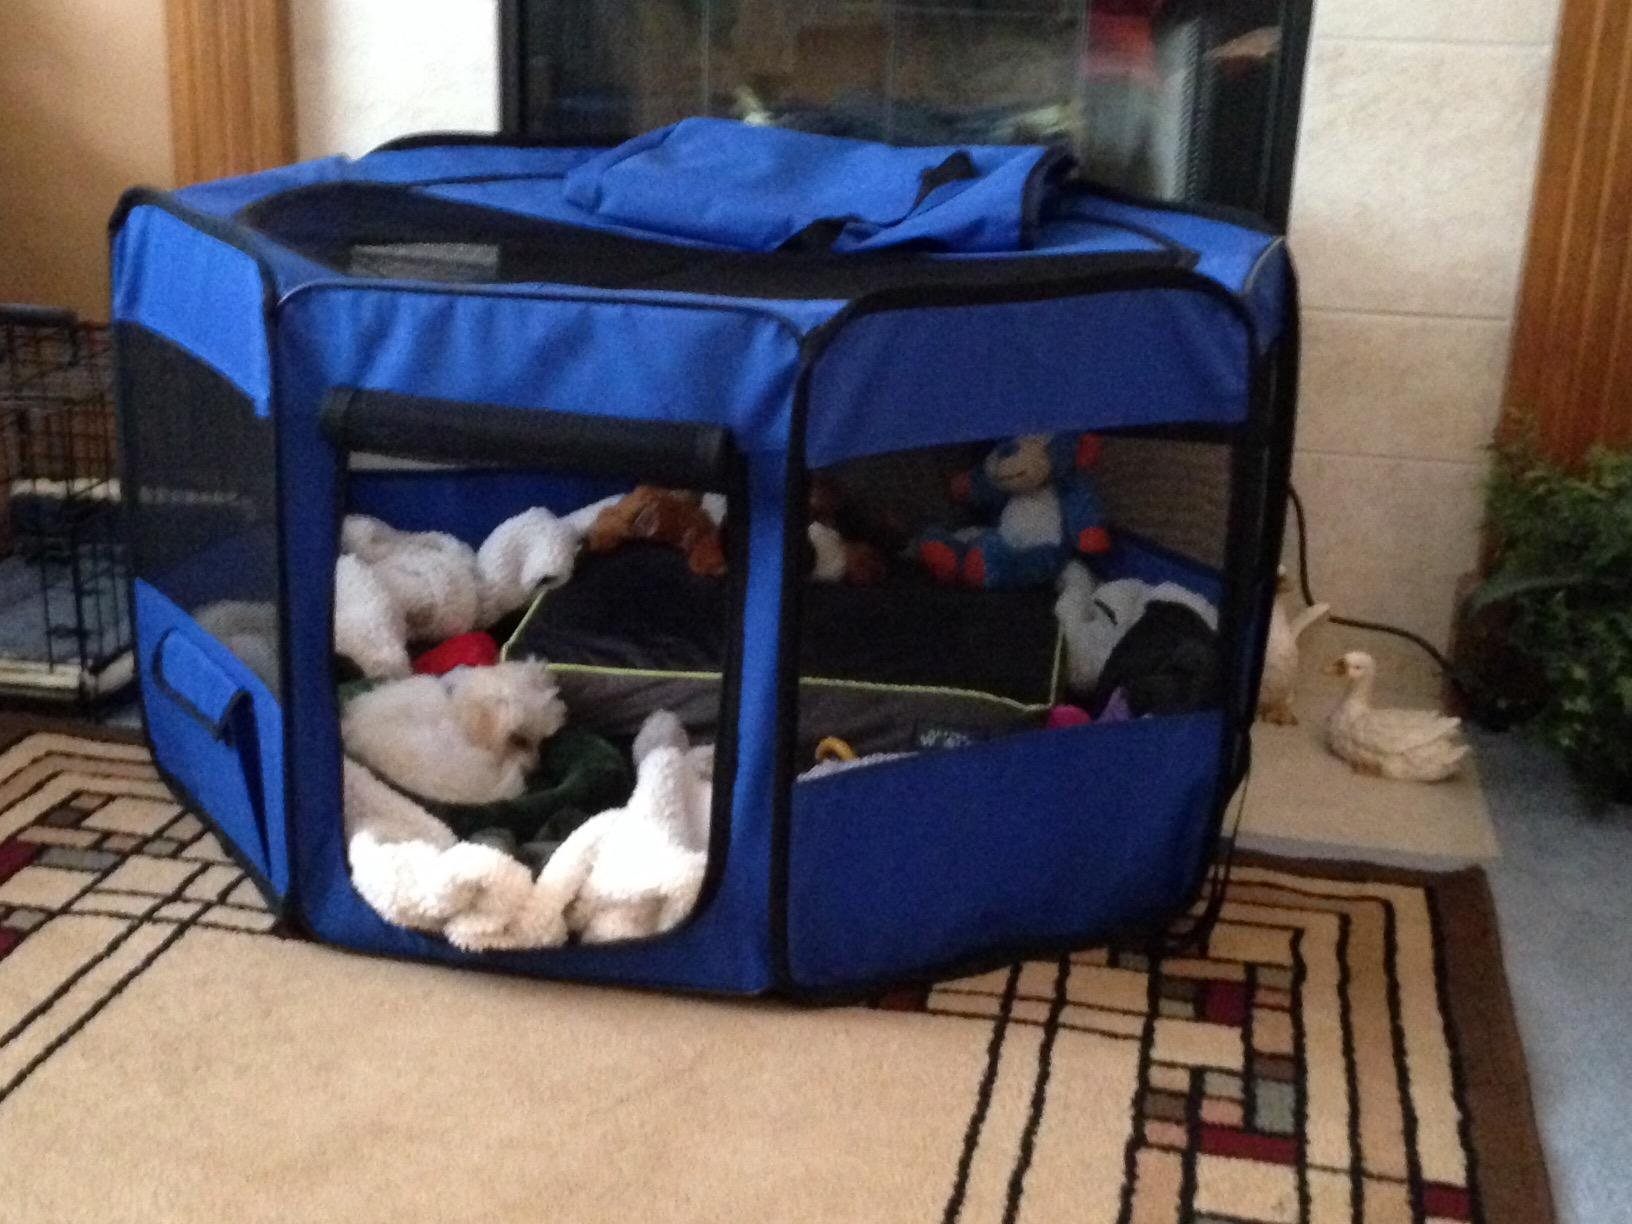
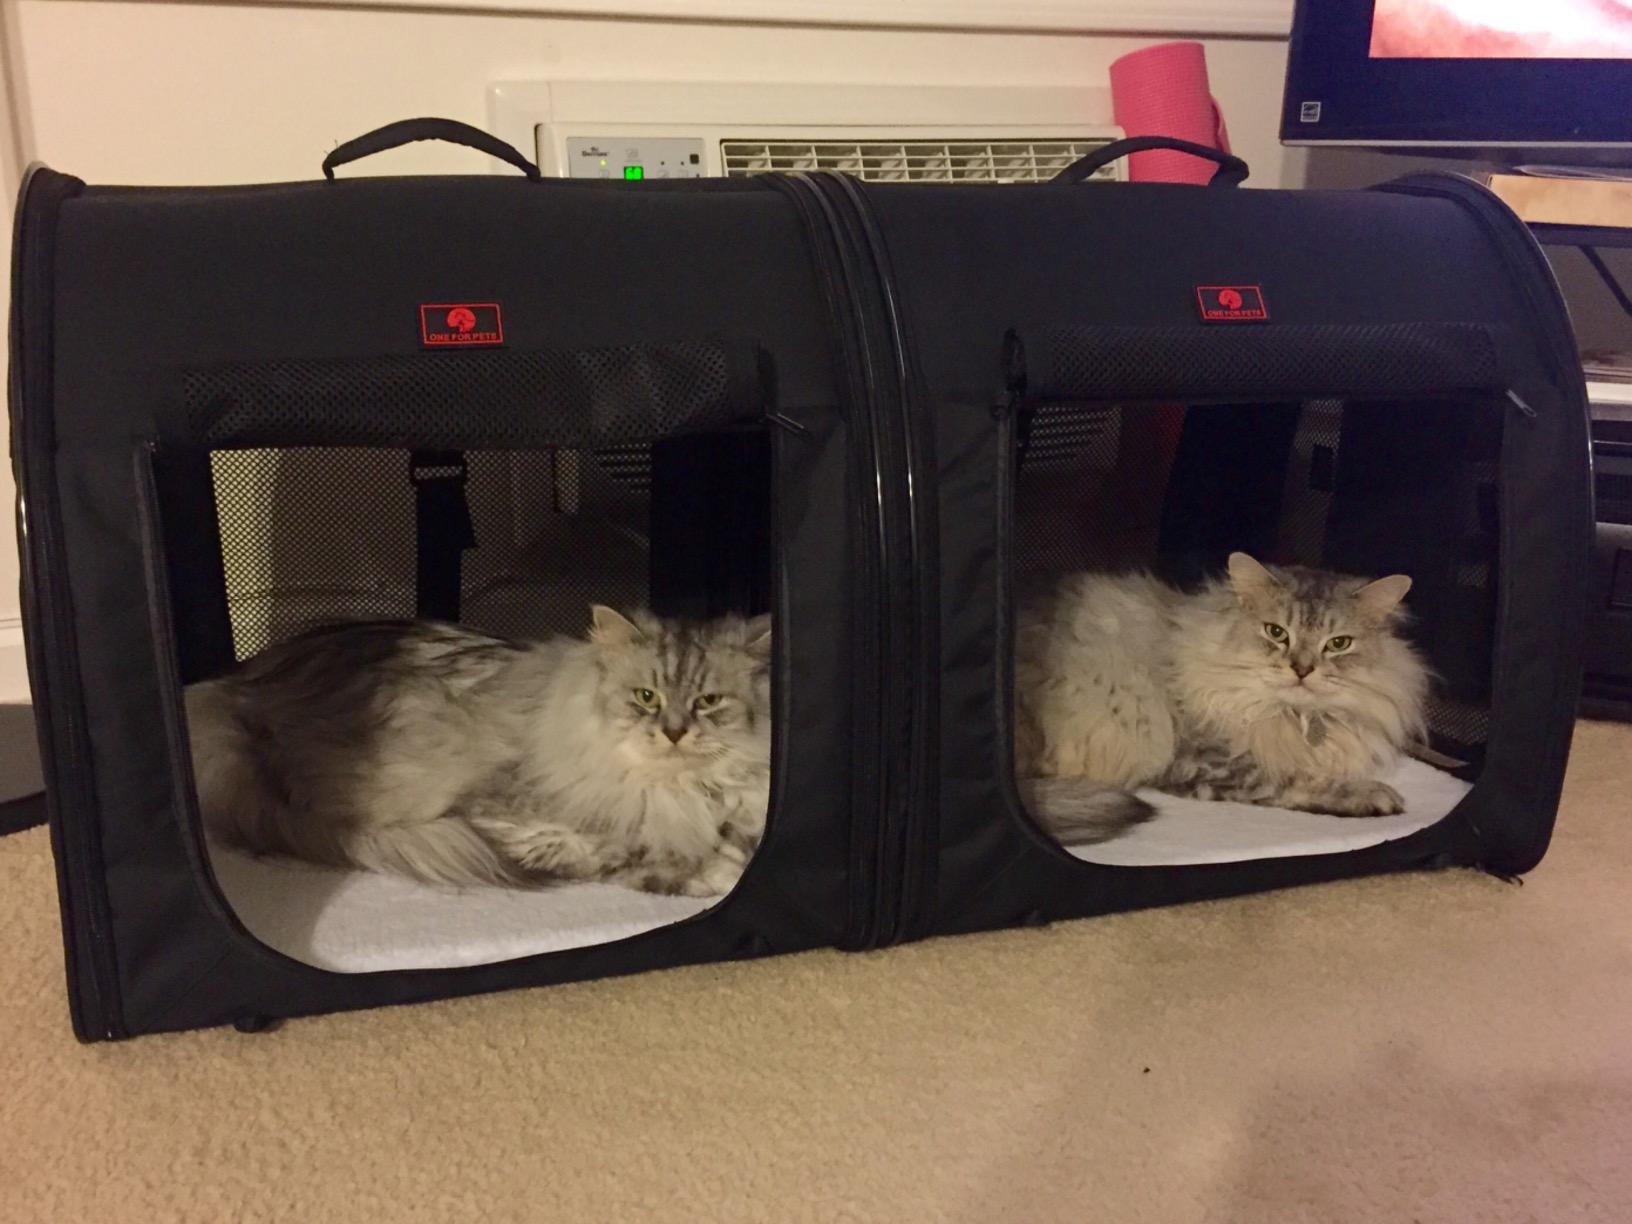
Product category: items_kennel
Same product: no